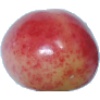
Label: Cherry Rainier 1